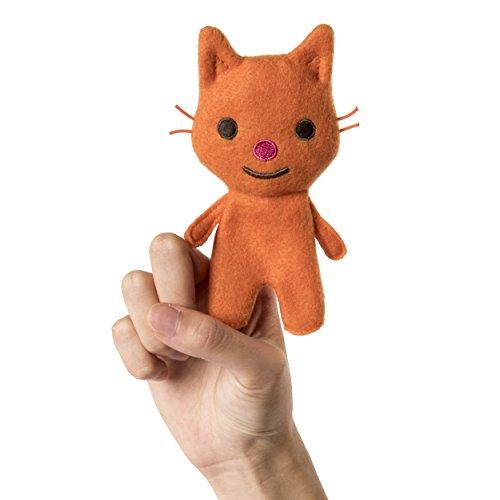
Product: Sago Mini - Walk &-Play Finger Puppets for Ages 3 and Up
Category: Toys & Games | Toy Figures & Playsets | Playsets & Vehicles | Playsets
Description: Sago Mini walk-and-play finger puppets are for kids aged 3+.
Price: $8.73
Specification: ProductDimensions:9x1x9inches|ItemWeight:3.2ounces|ShippingWeight:3.2ounces(Viewshippingratesandpolicies)|ASIN:B07B94QJN5|Itemmodelnumber:6038499|Manufacturerrecommendedage:36months-6years